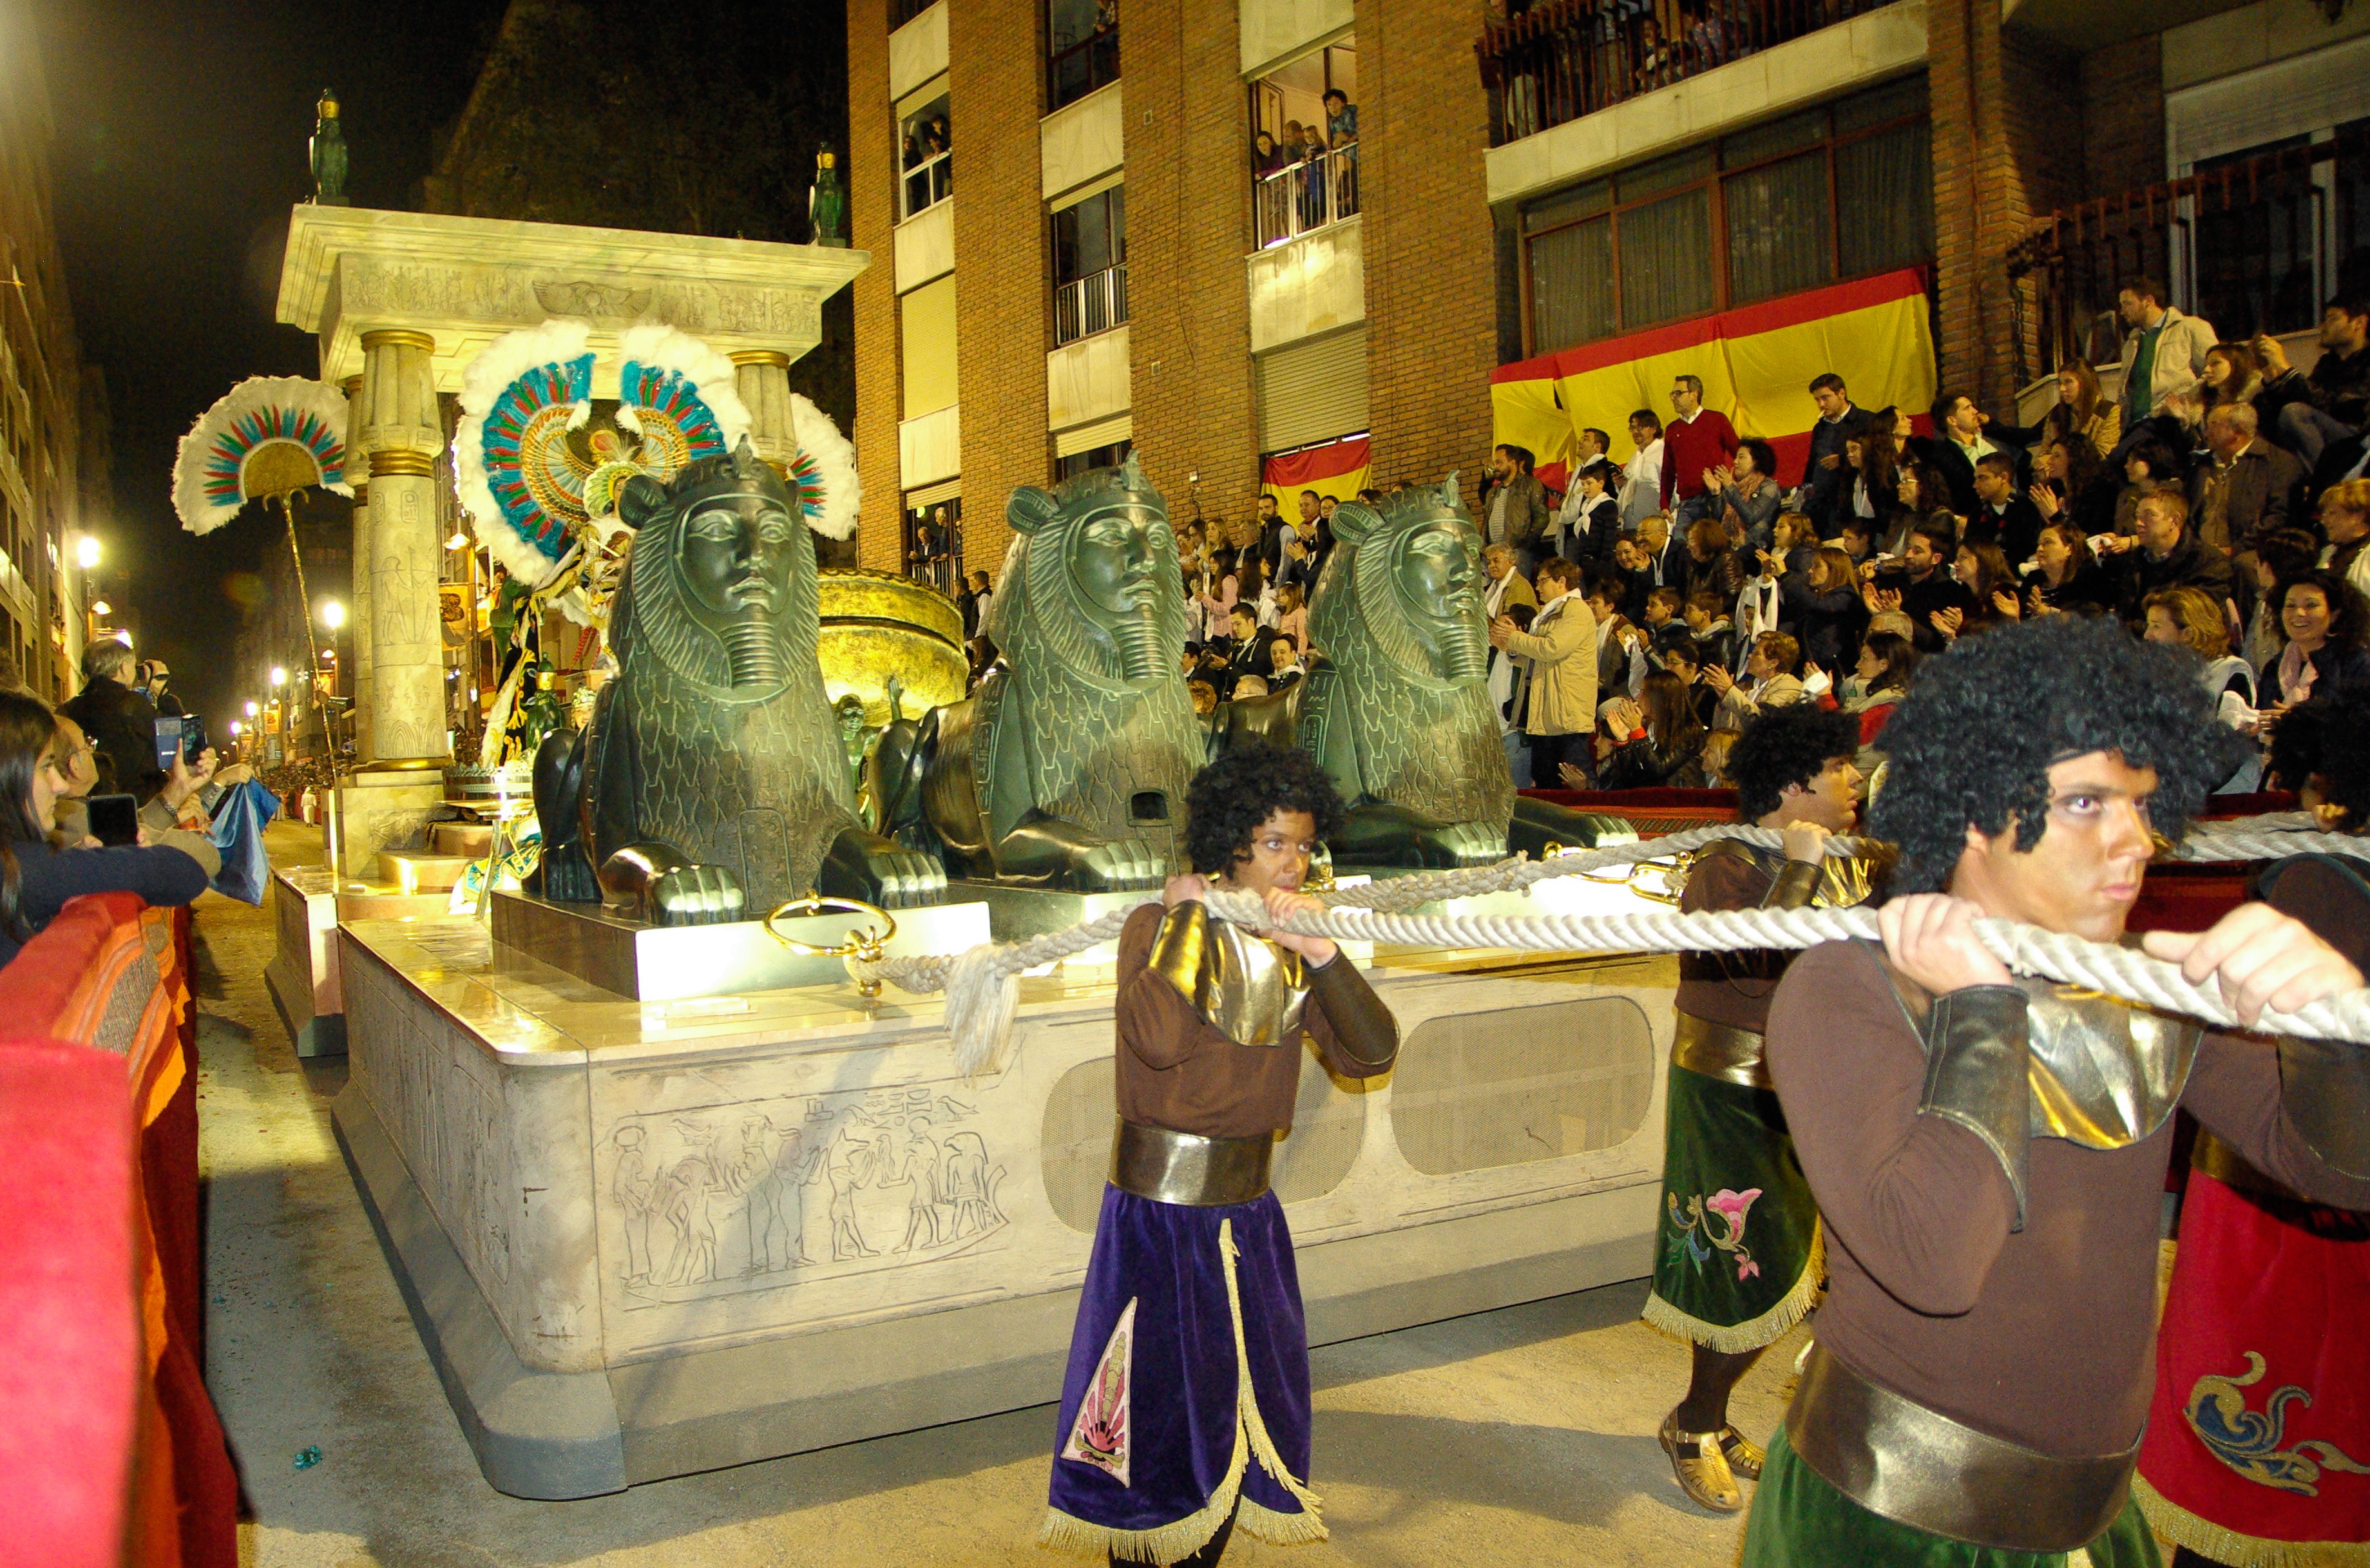
parade, egypt, spain, temple, tradition, cleopatra, lorca, holy week